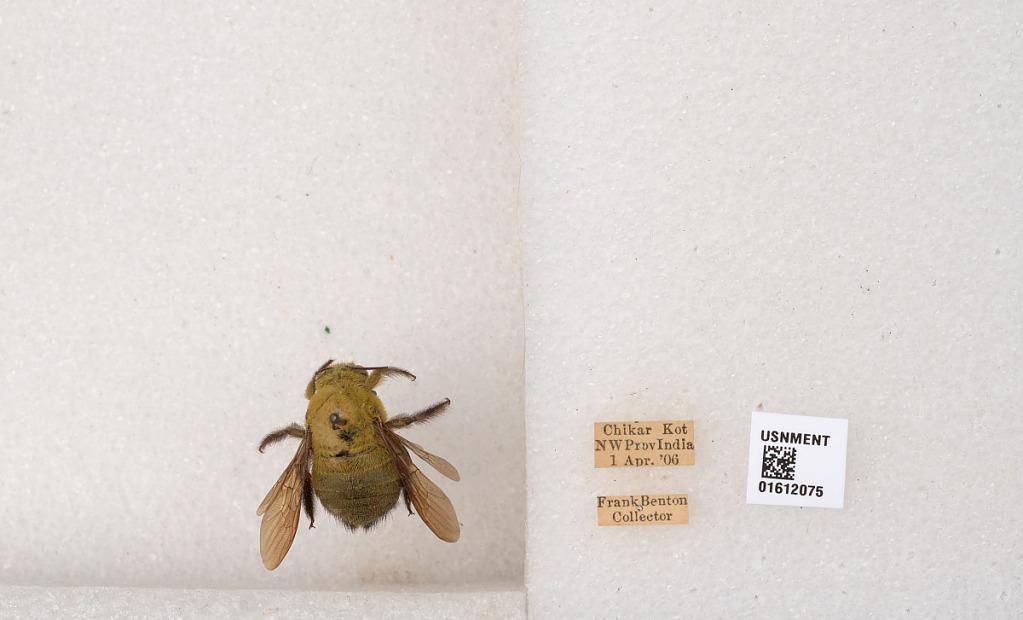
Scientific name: Xylocopa (Koptortosoma) sp.
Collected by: F. Benton
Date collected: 1906-4-1
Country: Pakistan
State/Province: Khyber Pakhtunkhwa
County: Kohat
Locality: Chikar Kot, NW Prov